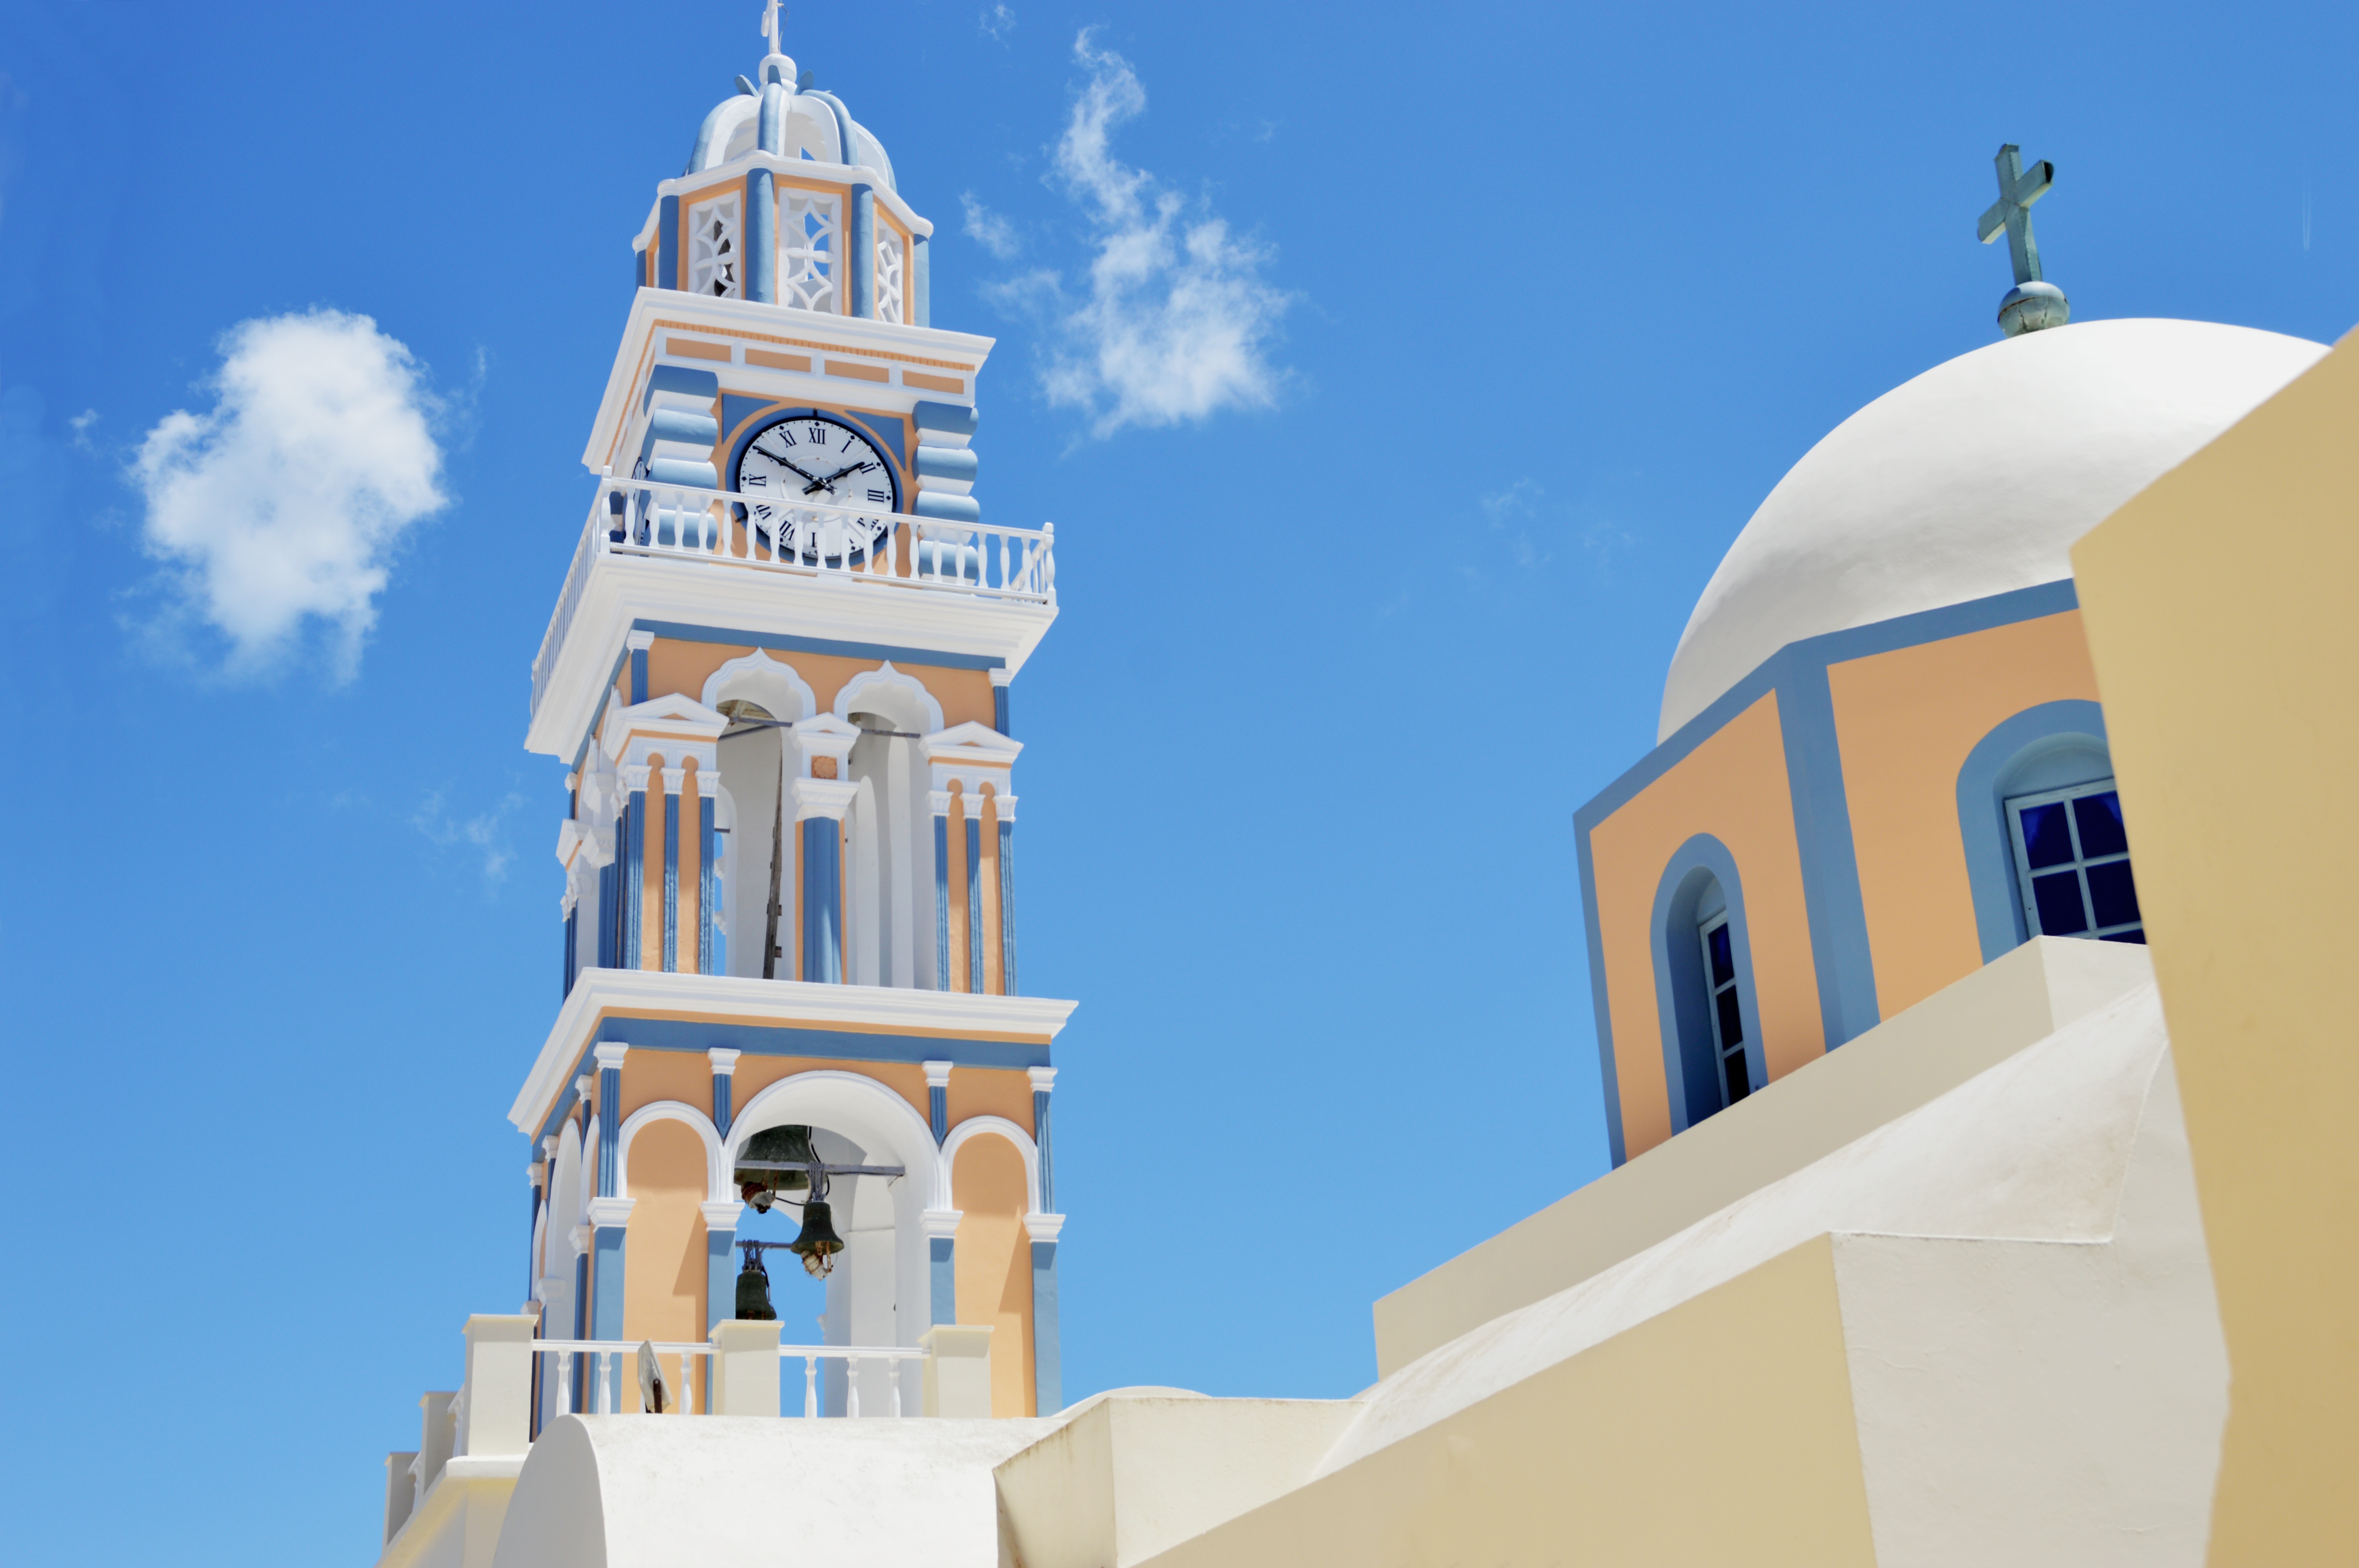
sky, building, tower, landmark, blue, church, place of worship, clock tower, bell tower, steeple, greece